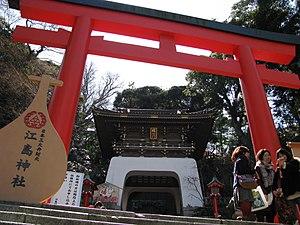
L'Enoshima-jinja est un sanctuaire shinto situé sur l'île d'Eno-shima de la ville de Fujisawa dans la préfecture de Kanagawa au Japon. Il y a trois sanctuaires dédiés sur l'île. Le principal sanctuaire est Hetsu-no-miya, dédié à la divinité Benten. Les deux autres sanctuaires sont Nakatsu-no-miya and Okutsu-no-miya. Selon la légende, une grotte fut dédiée par le 29ᵉ empereur Kinmei à l'installation d'un petit sanctuaire pour trois divinités : Tagitsuhime, Ichikishimahime et Tagirihime en 552.